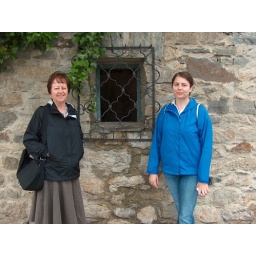
Janet and Kate next to rock wall in Durnstein